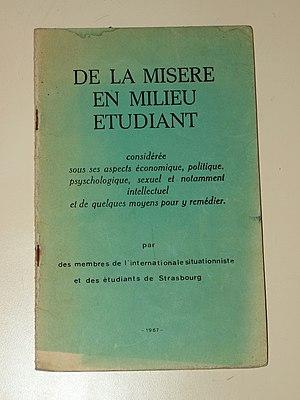
Exposition Mai 68 et la suite..., à Villeneuve-la-Guyard (Yonne, France) , du 22 au 29 mai 2018
De la misère en milieu étudiant considérée sous ses aspects économique, politique, psychologique, sexuel et notamment intellectuel et de quelques moyens pour y remédier est un pamphlet politique écrit « par des membres de l'Internationale situationniste et des étudiants de Strasbourg » en 1966 qui provoqua le « scandale de Strasbourg ». Cette brochure eut une grande répercussion lors des événements de Mai 68.